Greece–Ottoman Empire relations

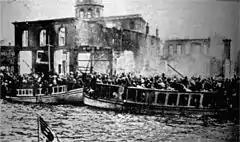
Overcrowded boats with refugees fleeing the Great fire of Smyrna. The photo was taken from the launch boat of a US warship.

The relations between Greece and the Ottoman Empire during this time period were shaped by two concepts: